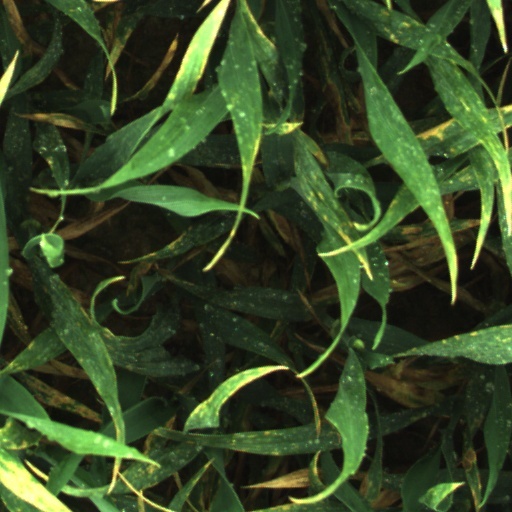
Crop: wheat